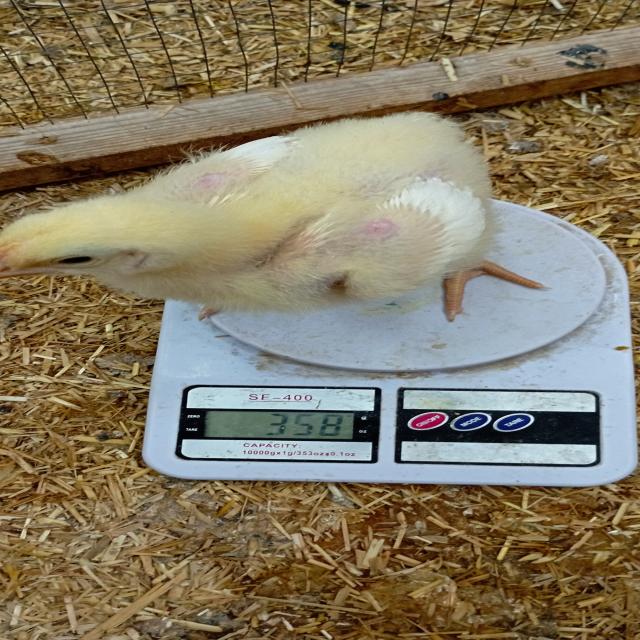
Weight: 358 g